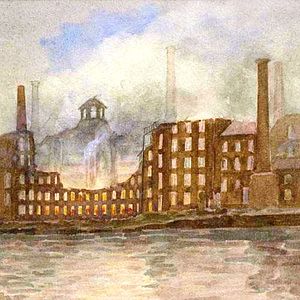
Derby Silk Mill
Branden i 1910, akvarel af Alfred John Keene
Derby Silk Mill er et museum i Derby i East Midlands, England, beliggende ved floden Derwent. Det er oprindelig et silkevæveri, og er i dag museum for Derbys industrihistorie. Væveriet var den første fabrik som anvendte vandkraft fra Derwent. Senere blev der bygget et antal andre tekstil- og papirfabrikker ved floden, og under navnet Derwent Valley Mills er de kommet på UNESCOs Verdensarvsliste.